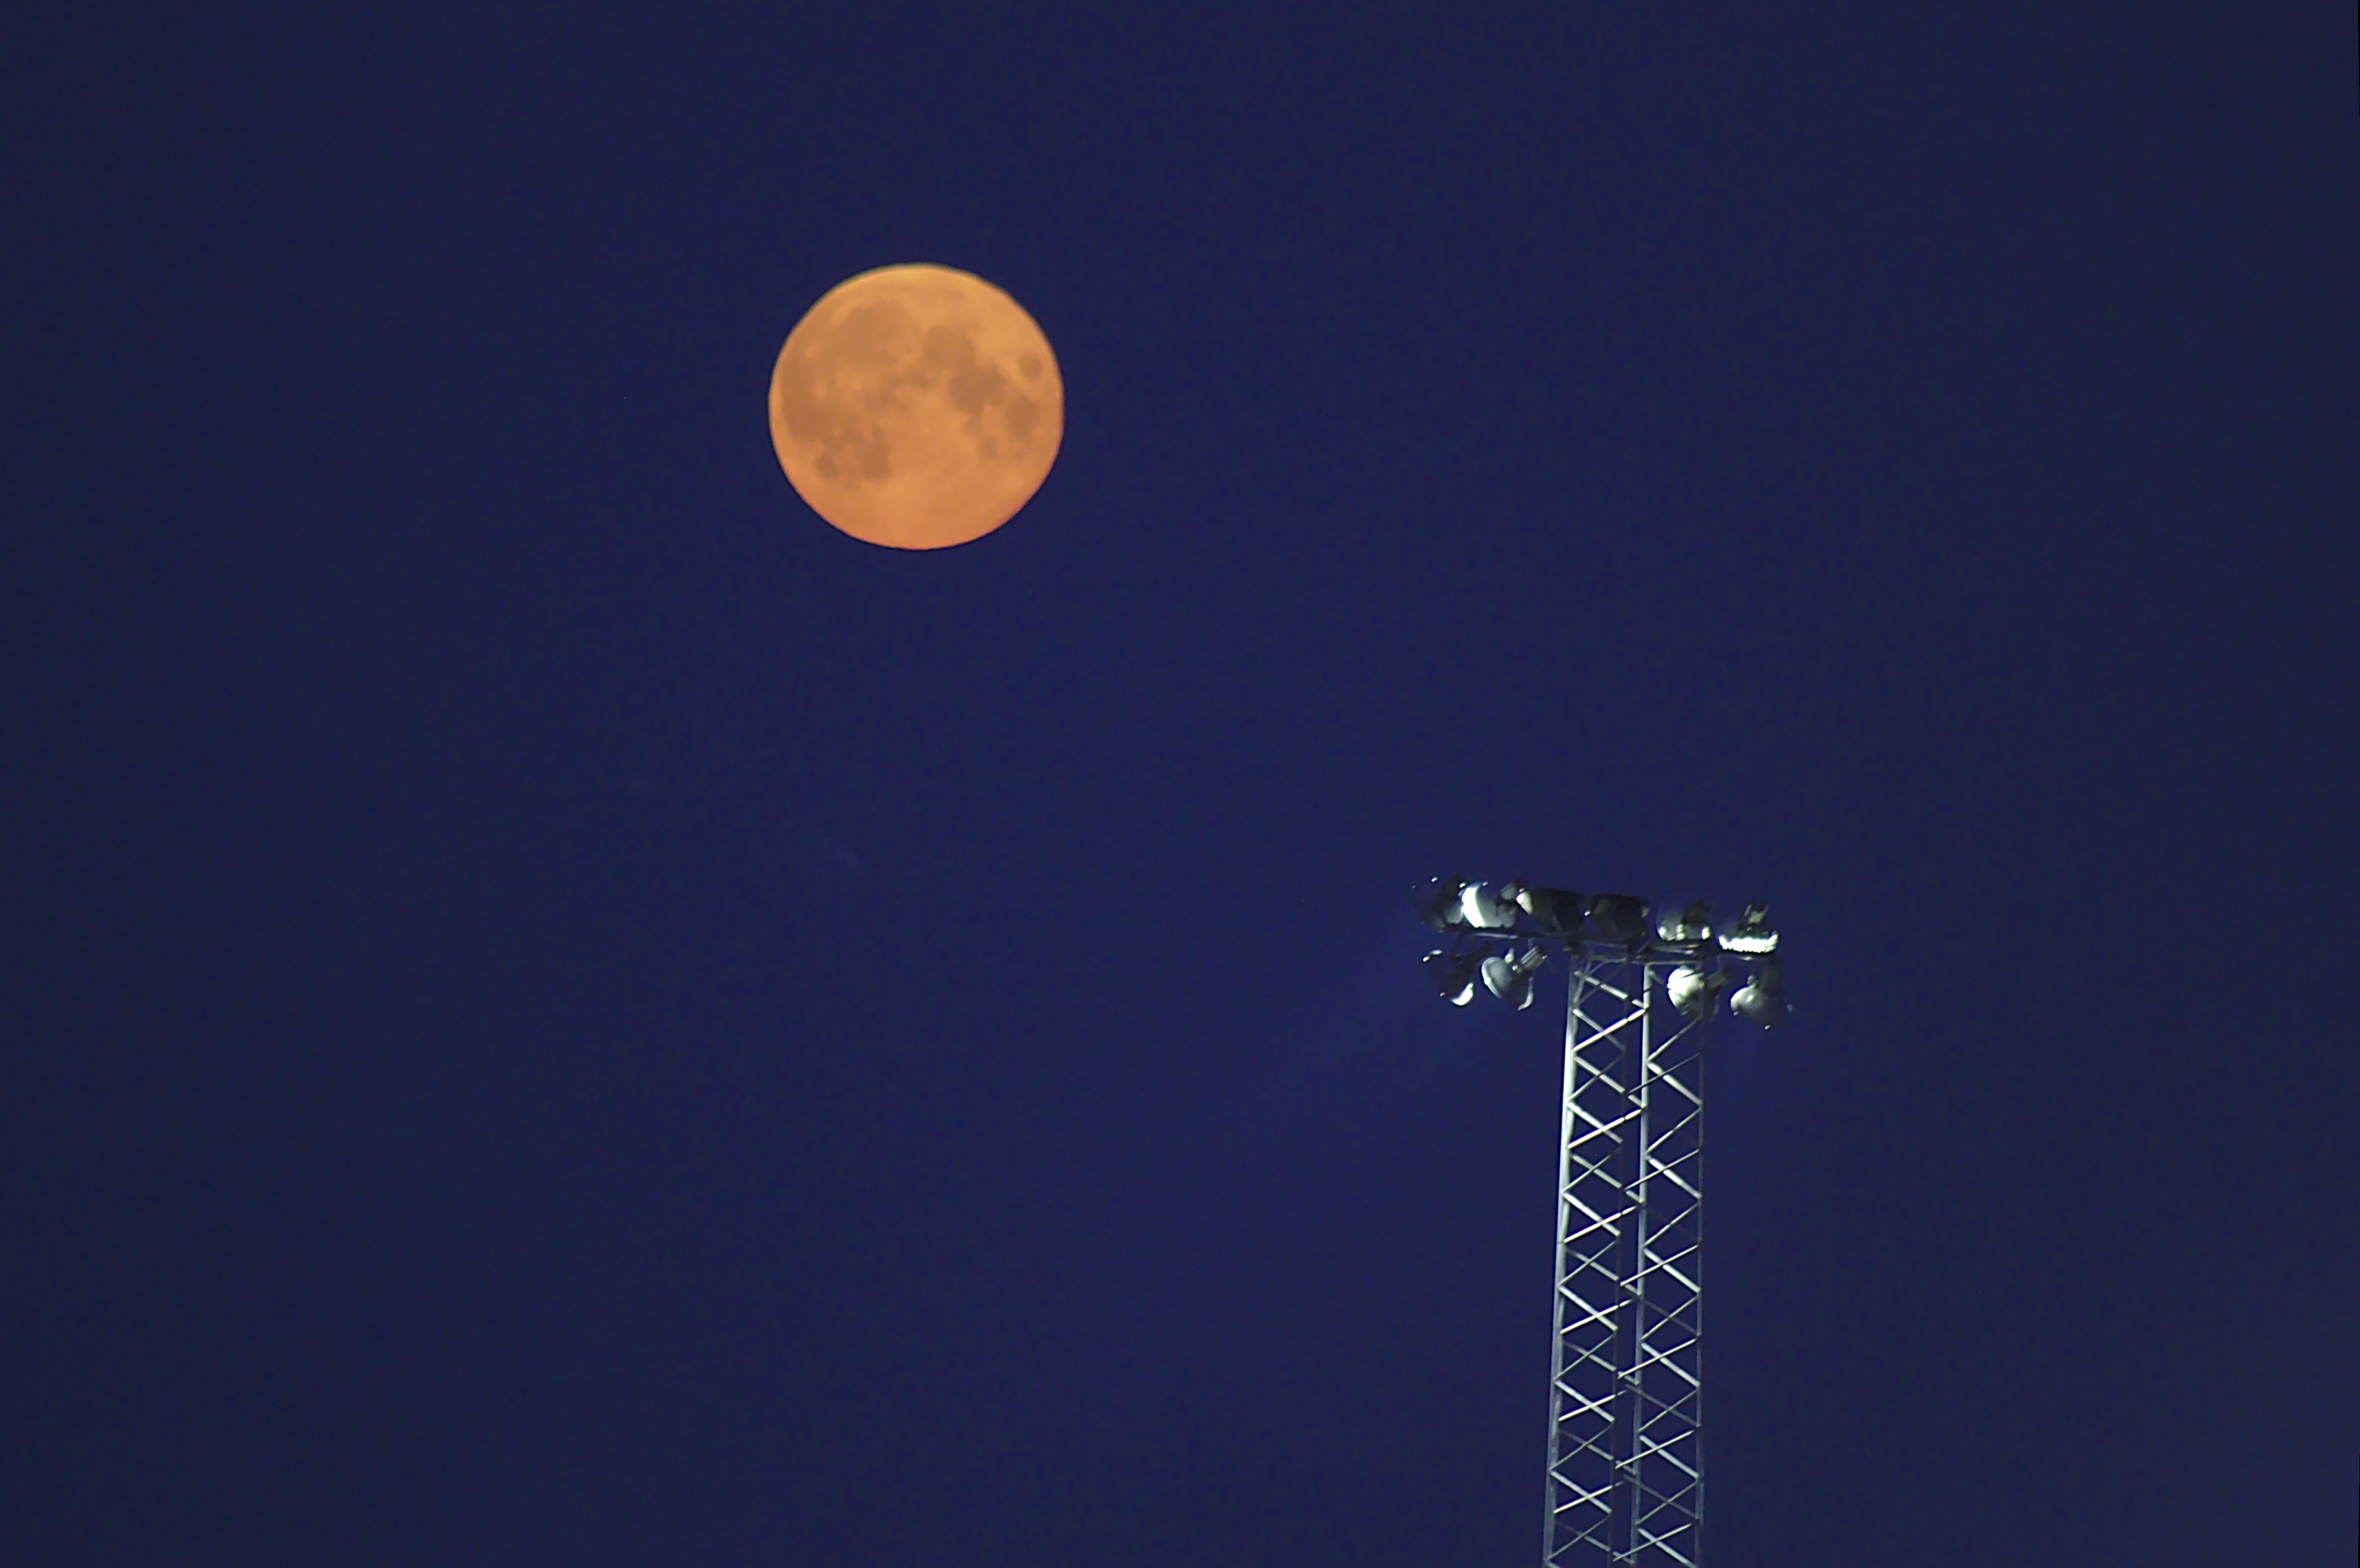
light, sky, night, atmosphere, antenna, evening, orange, blue, street light, yellow, lighting, moon, full moon, moonlight, crescent, astronomical object, atmosphere of earth